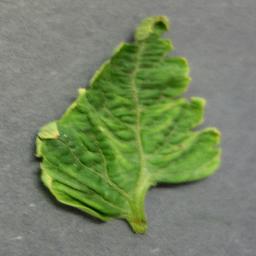
Label: Tomato___Tomato_Yellow_Leaf_Curl_Virus